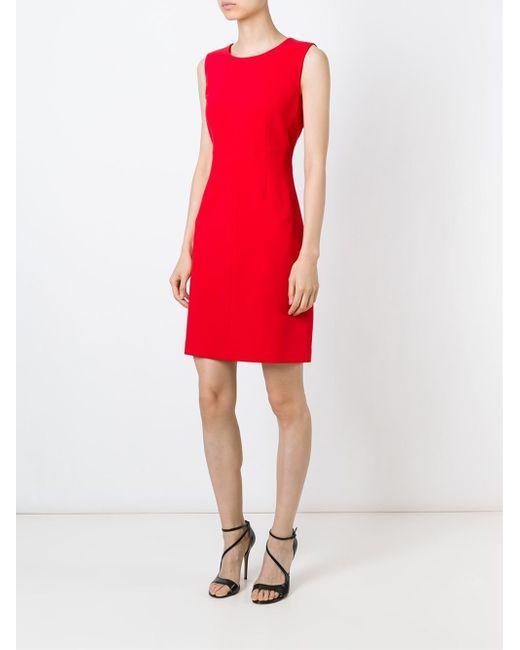
Rotes ärmelloses Kleid aus Leinen in A-Form über dem Knie